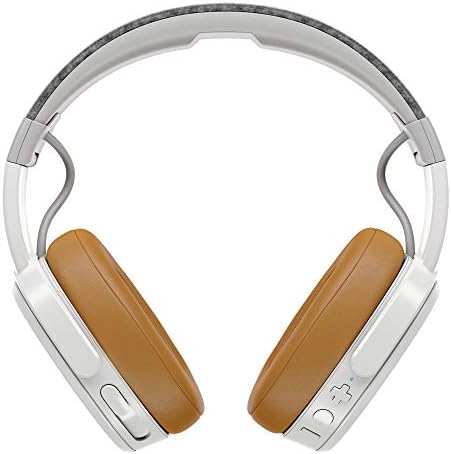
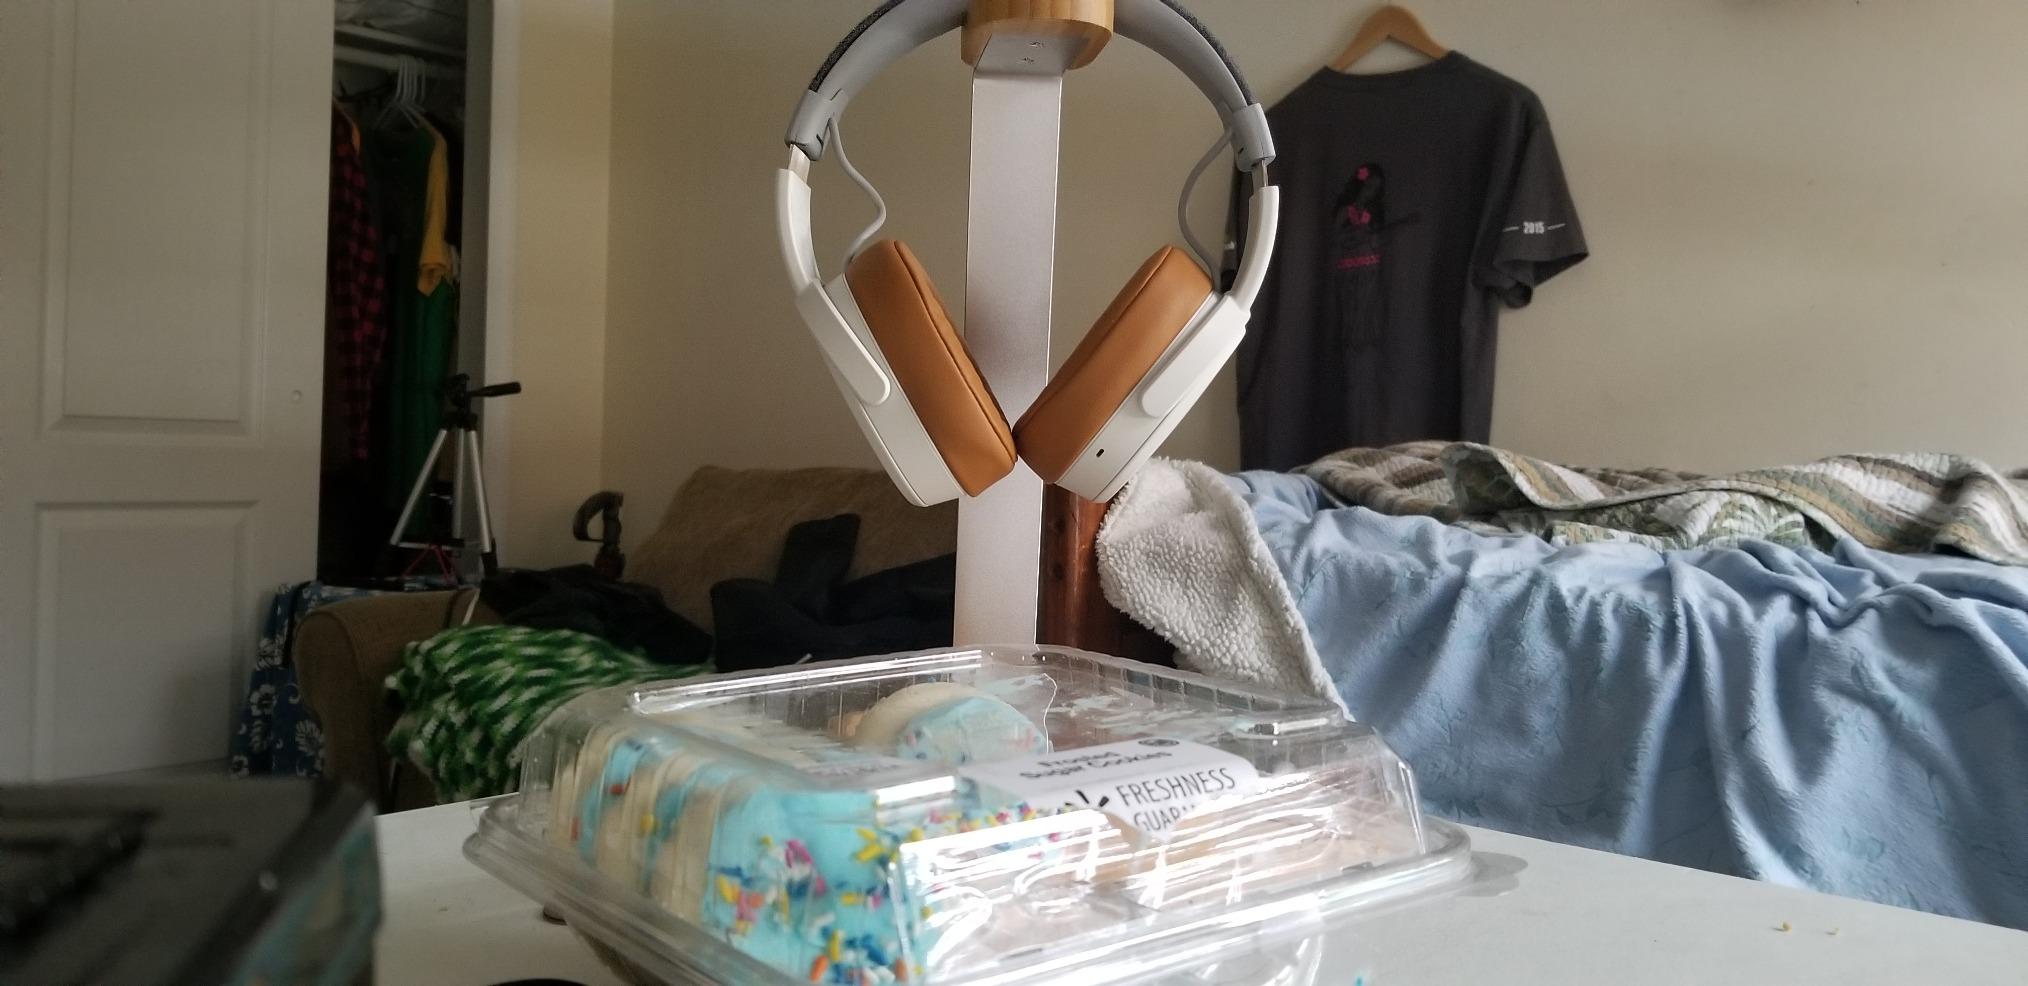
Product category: headphones
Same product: yes